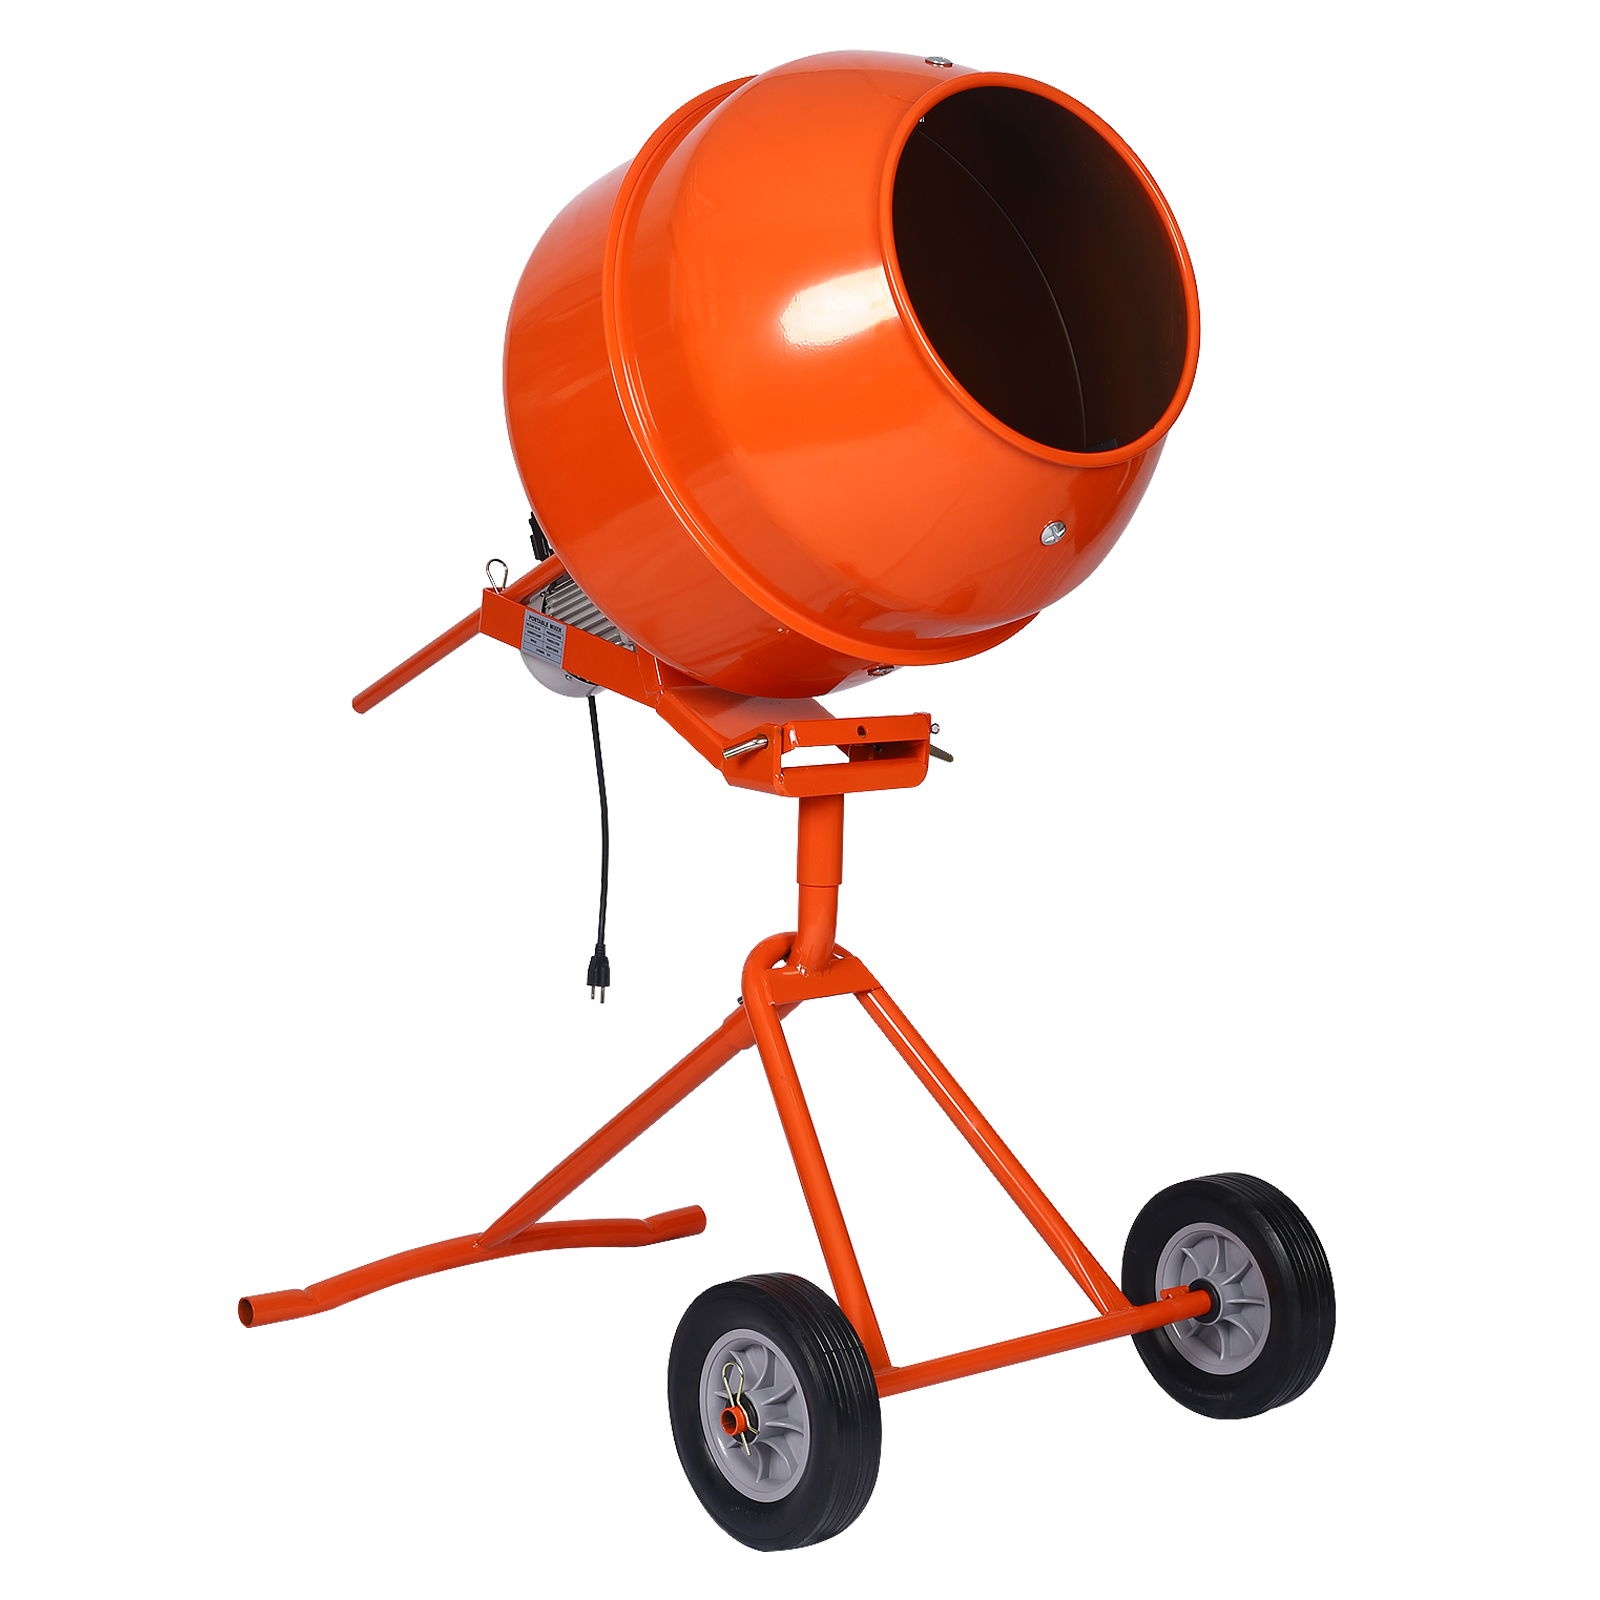
Portable Concrete Mixer With Etl Certificated Copper Motor, Electric Cement Mixer, 5.0 Cu. Ft. - Orange
Versatile Applications: Ideal for concrete, stucco, mortar, seed inoculation, and feed mixing. Powerful Motor: Equipped with a 1/2 HP motor and 100% copper wire for strong performance. Stable Operation: Four-stage gear change ensures stable drum speed and even mixing. Quiet Performance: Minimal noise allows for indoor use, enhancing user convenience. Safety Features: Overload protector stops the machine to prevent motor damage. Portable Design: Integrated wheels and robust steel construction for easy transport. Large Capacity: 5 cu. ft. drum with a 24-inch diameter and 15.7-inch mouth. Portable Concrete Mixer With Etl Certificated Copper Motor, Electric Cement Mixer, 5.0 Cu. Ft. - Orange 27.2"W x 39.4"D x 55.1"H - 112.0 lb
Brand: Daily Nest
Category: Hardware > Tools > Masonry Tools > Cement Mixers > Stand Cement Mixers